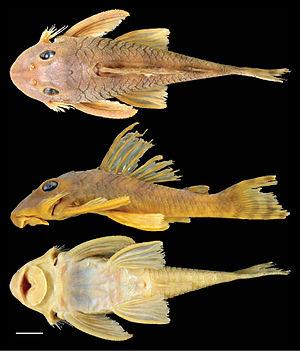
Le Peckoltia greedoi, est un poisson-chat de la famille des Loricariidés du genre Peckoltia. Les premiers spécimens ont été découverts en 1998 dans le fleuve rio Gurupi, au Brésil.